The Orc King

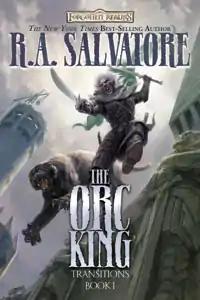
Cover

The Orc King is a fantasy novel by American writer R. A. Salvatore, the first book in the Transitions series.